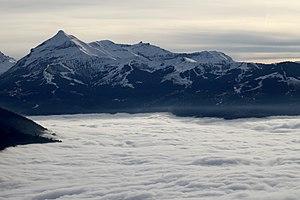
Le Mont Joly vu de Plaine-Joux.